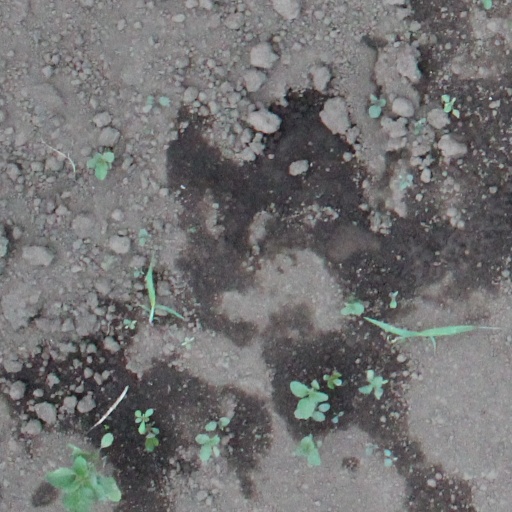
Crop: soybean